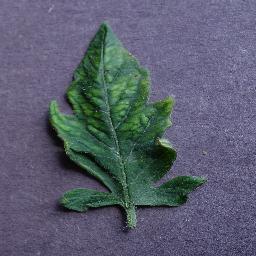
Label: Tomato___Tomato_mosaic_virus